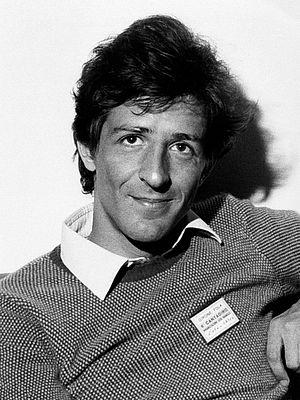
Giorgio Gaberscik, connu sous le nom de scène de Giorgio Gaber est un chanteur, compositeur, acteur et dramaturge italien.